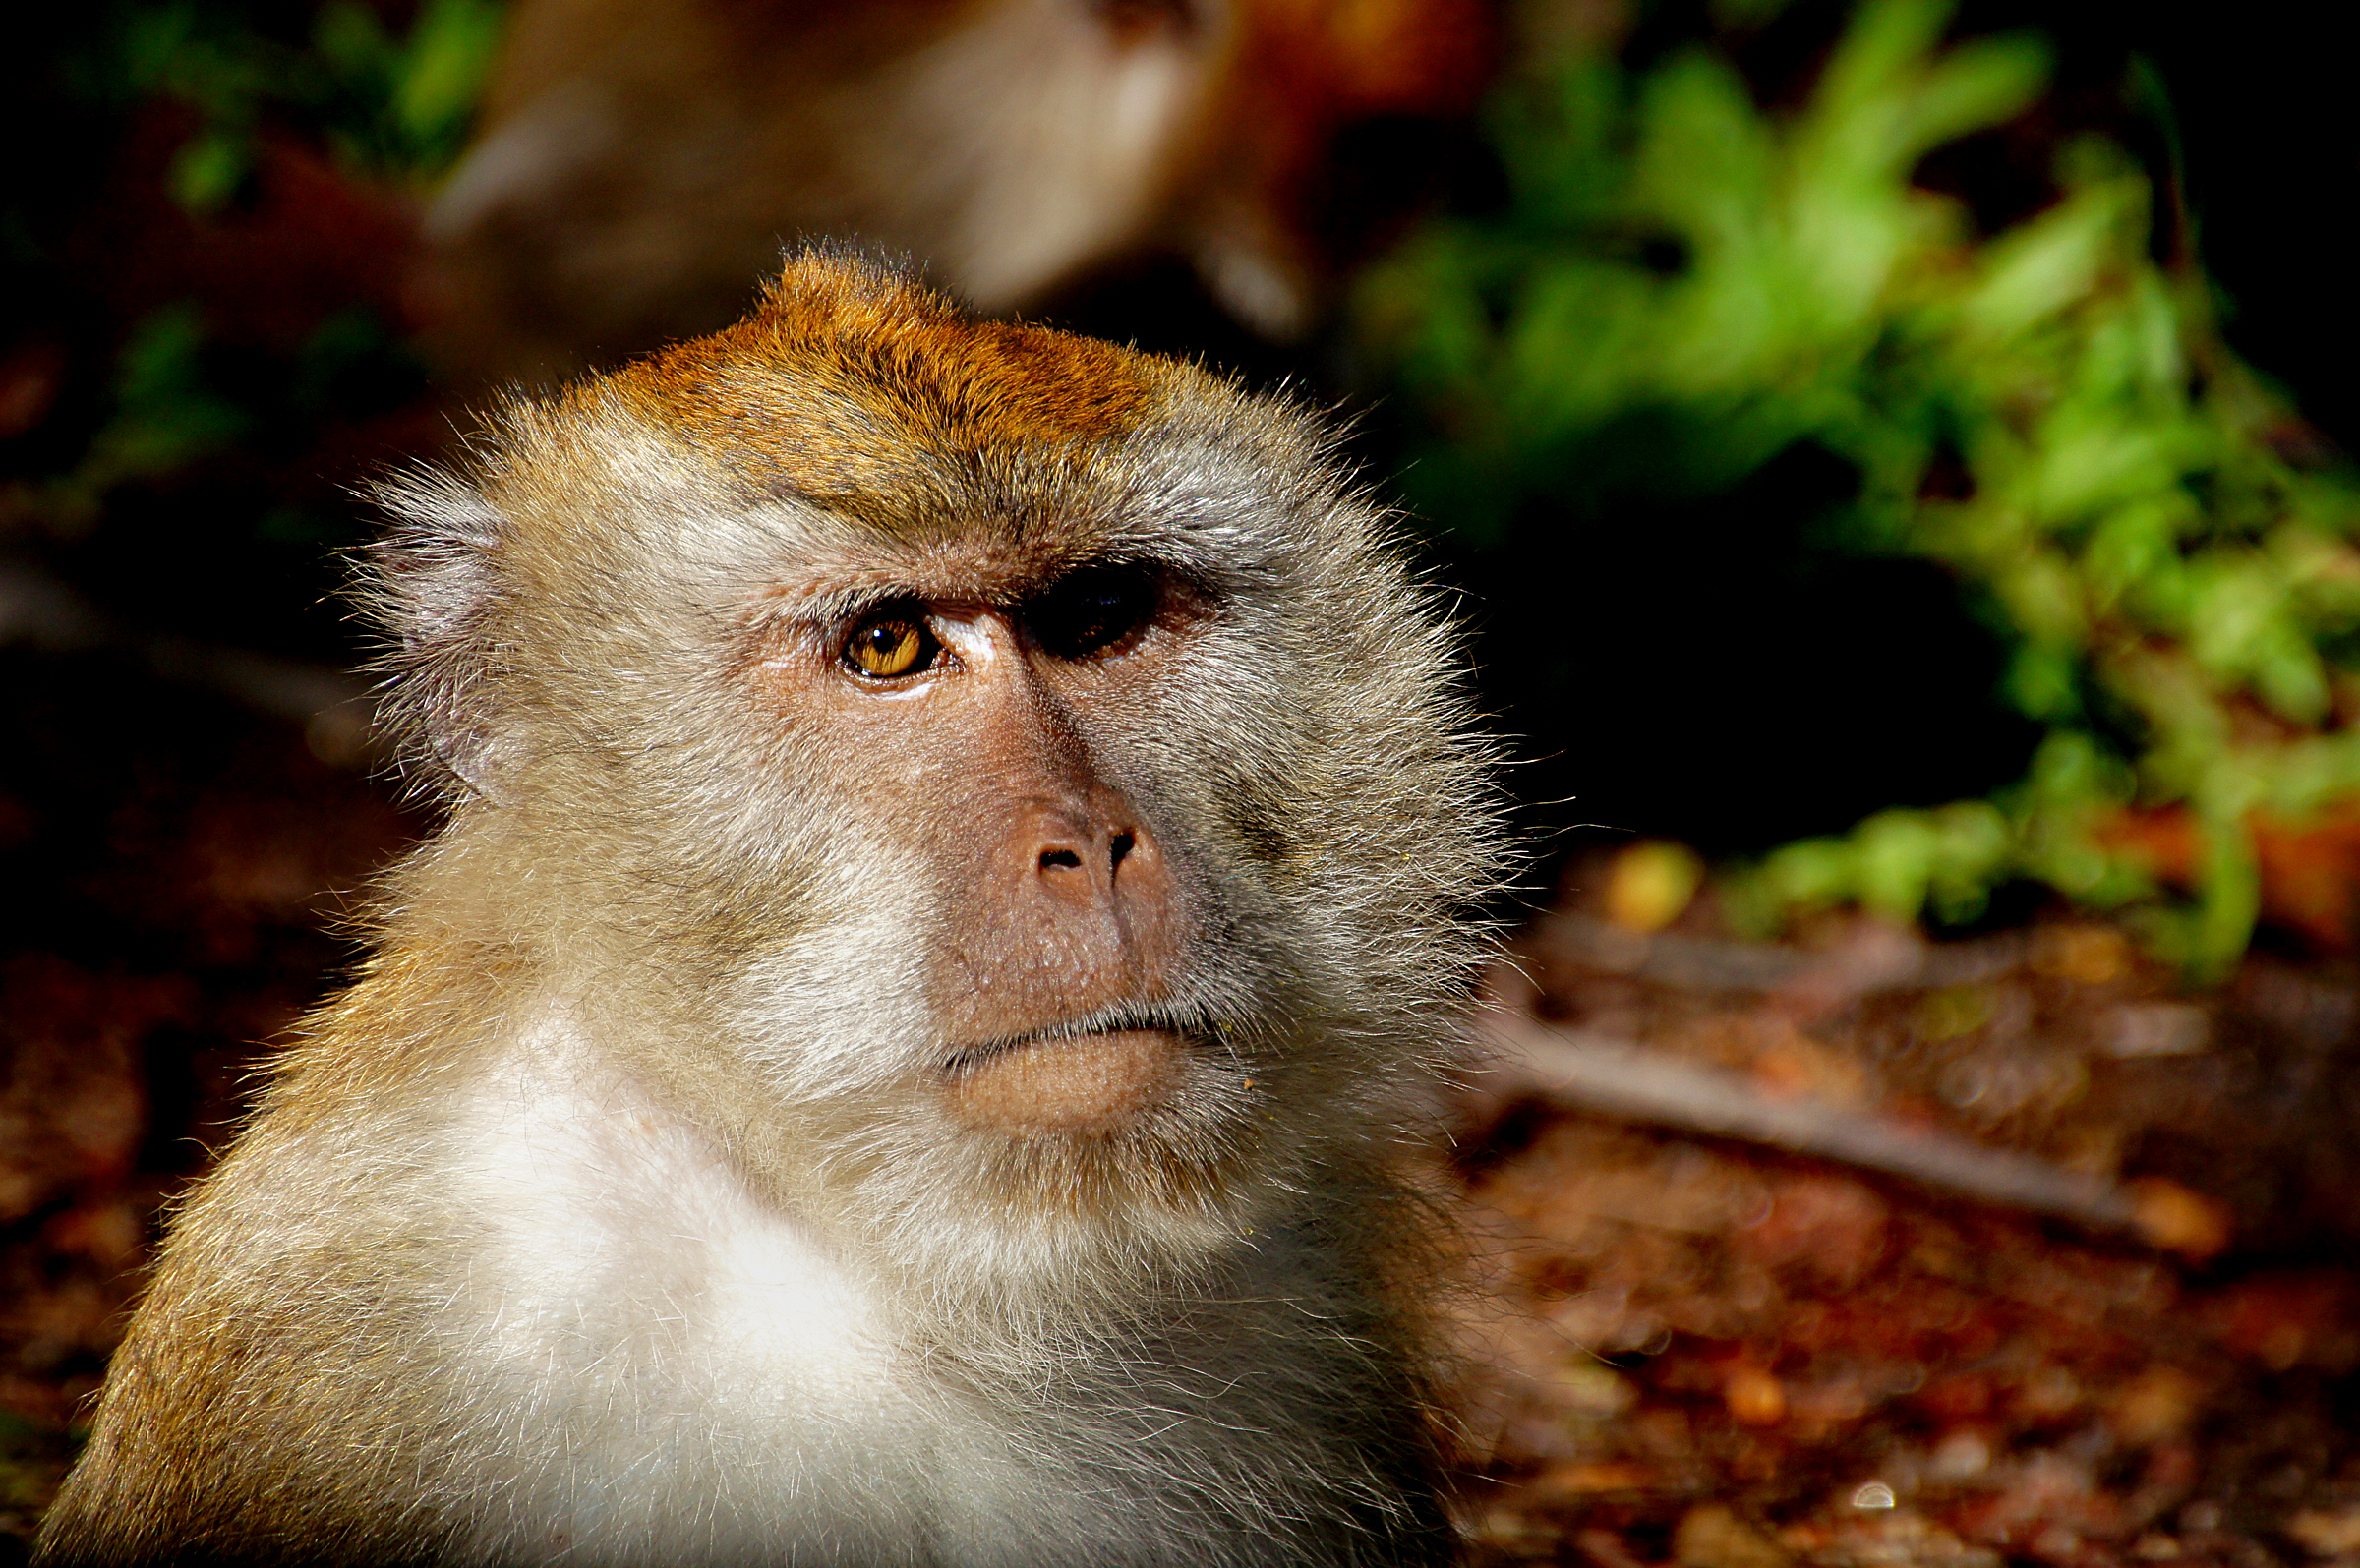
nature, wildlife, mammal, monkey, fauna, primate, close up, mammals, vertebrate, mamals, flickrsbestcreatures, primates, macaque, old world monkey, new world monkey